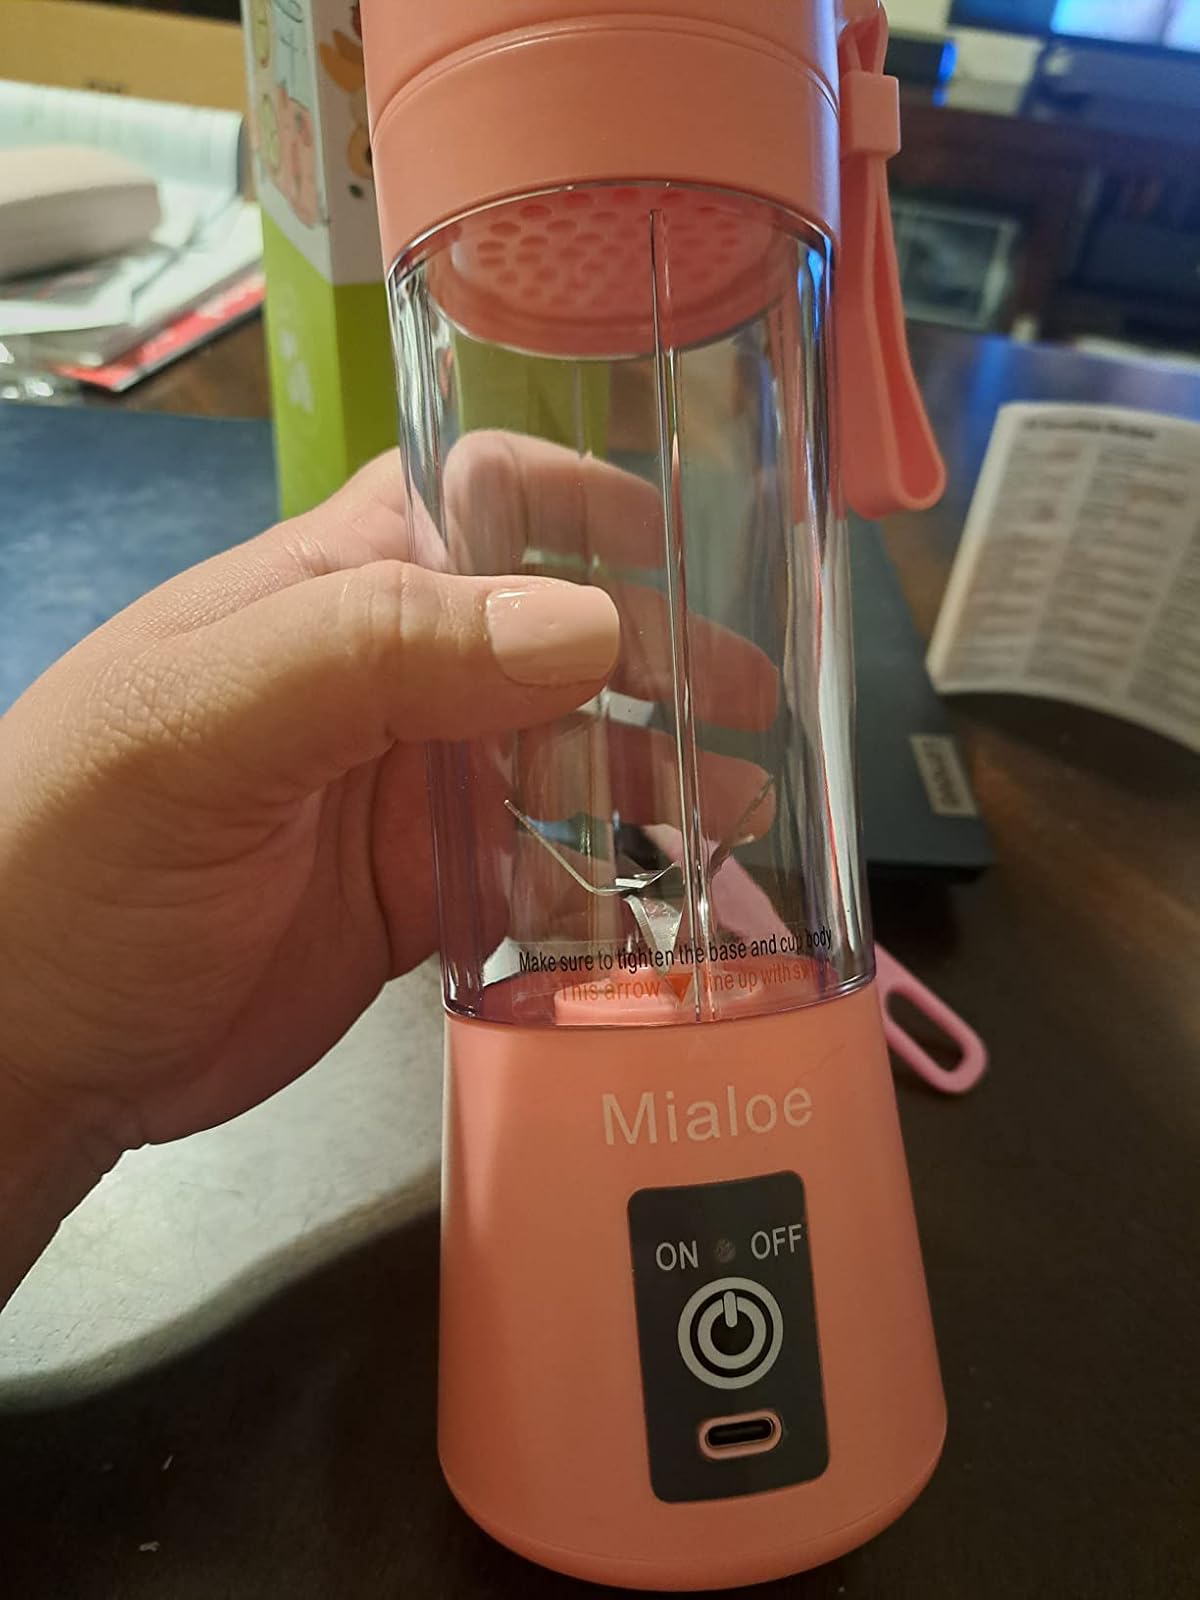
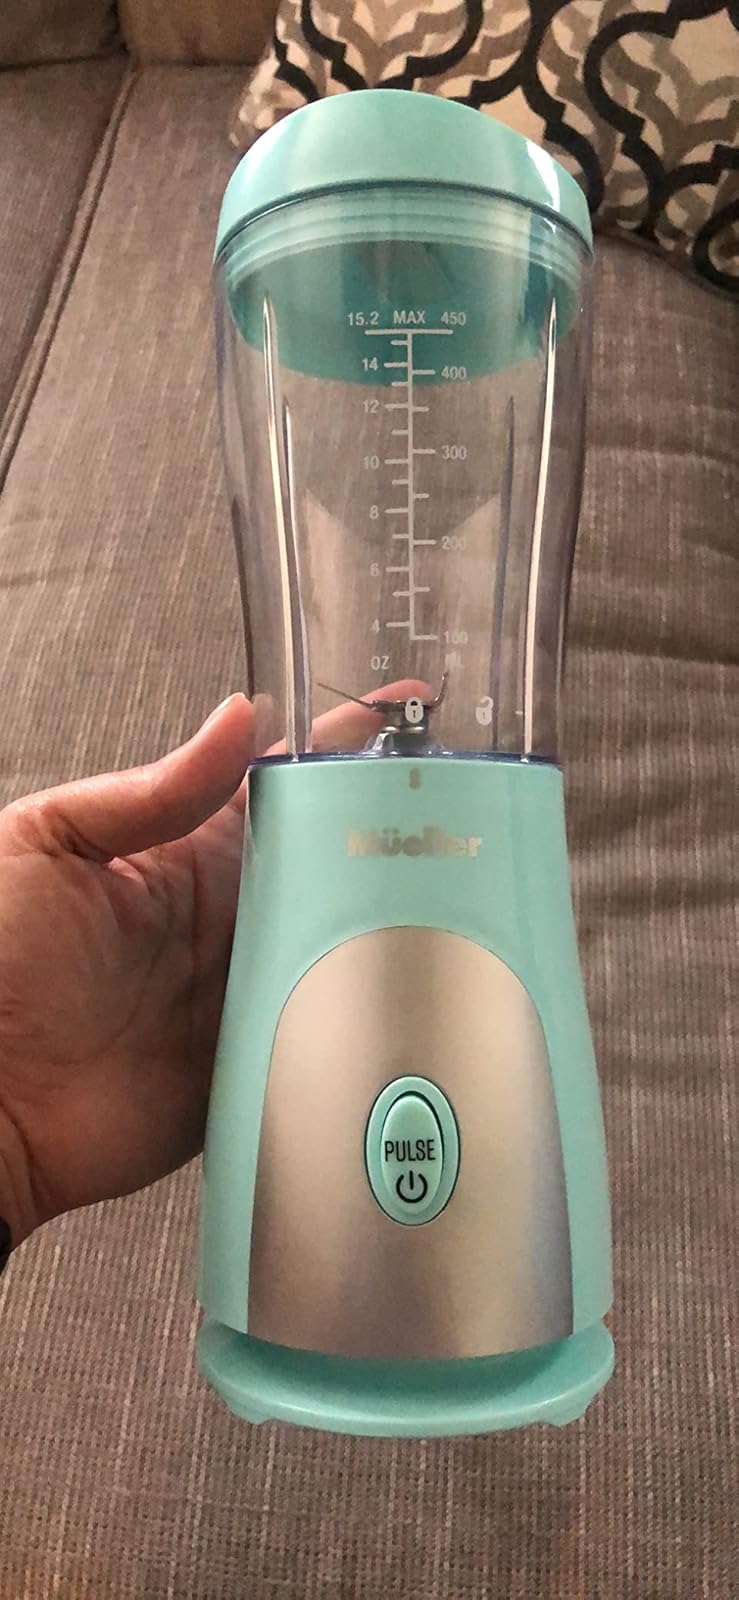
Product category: items_blender
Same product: no